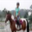
Label: horse